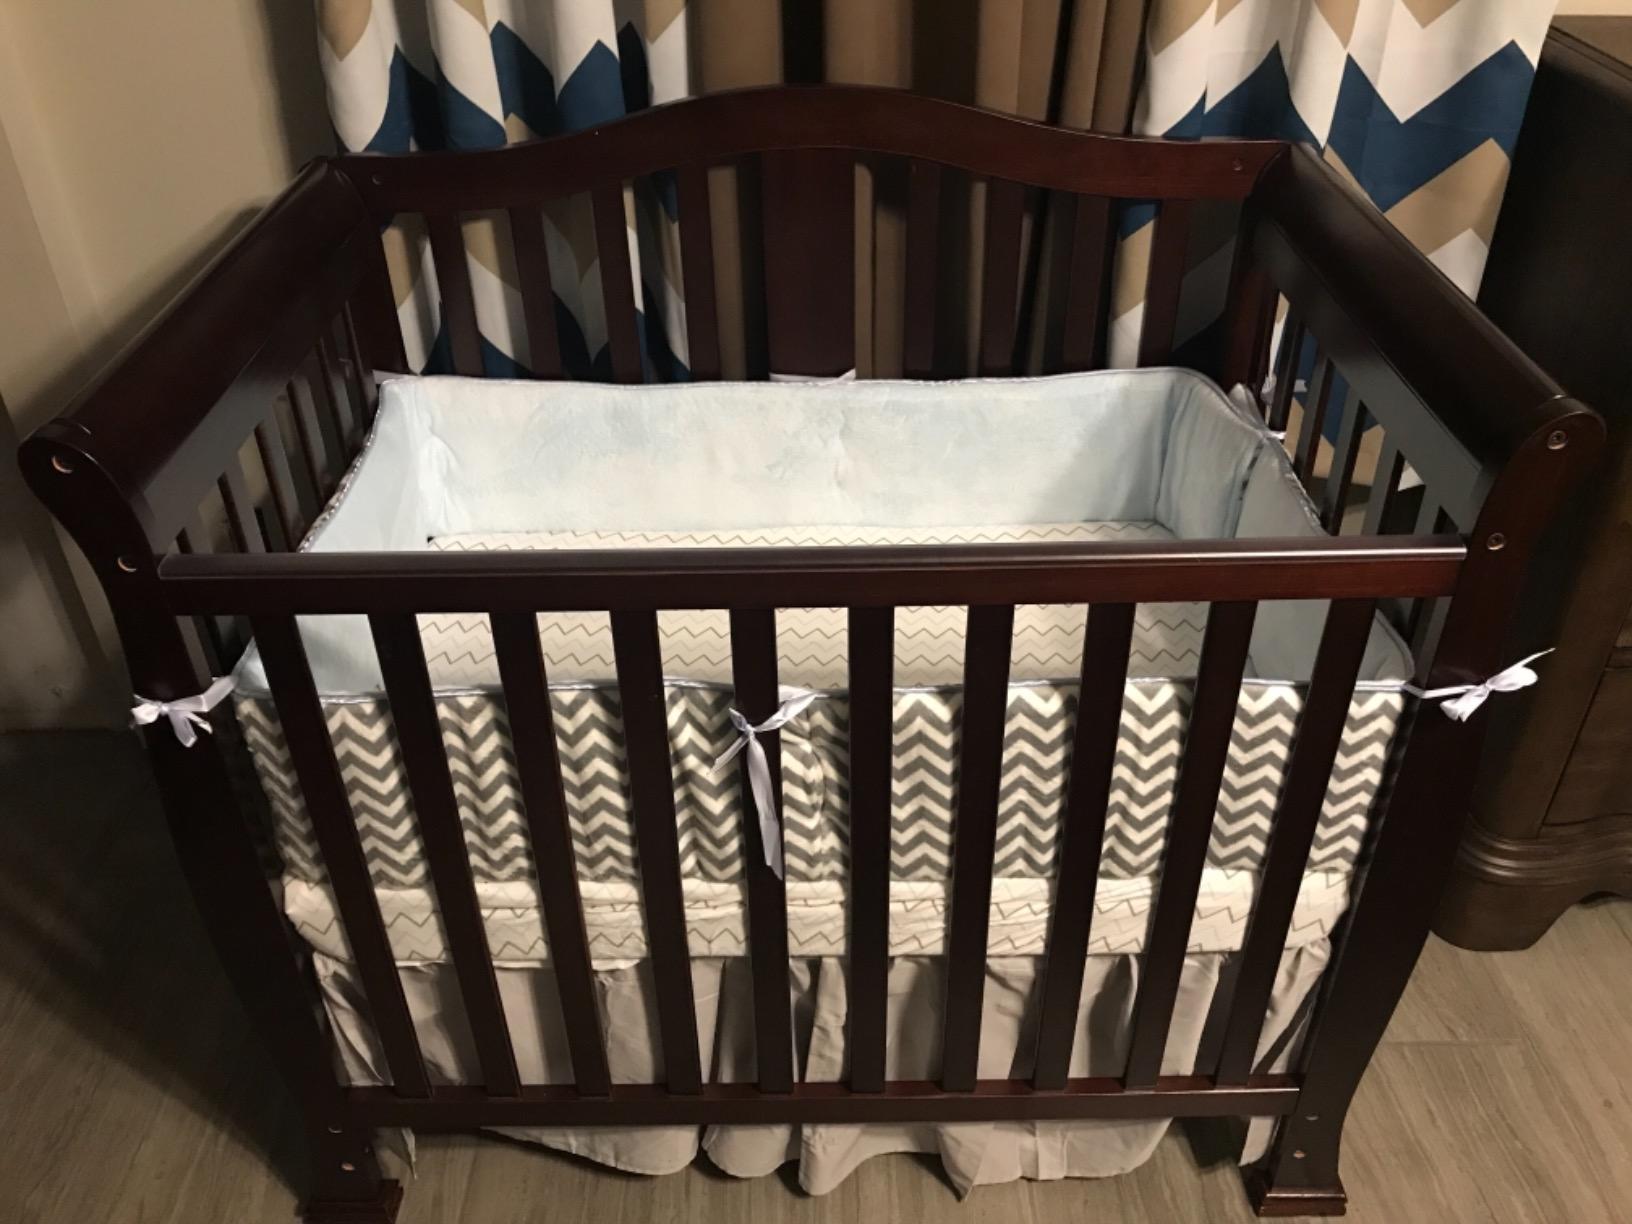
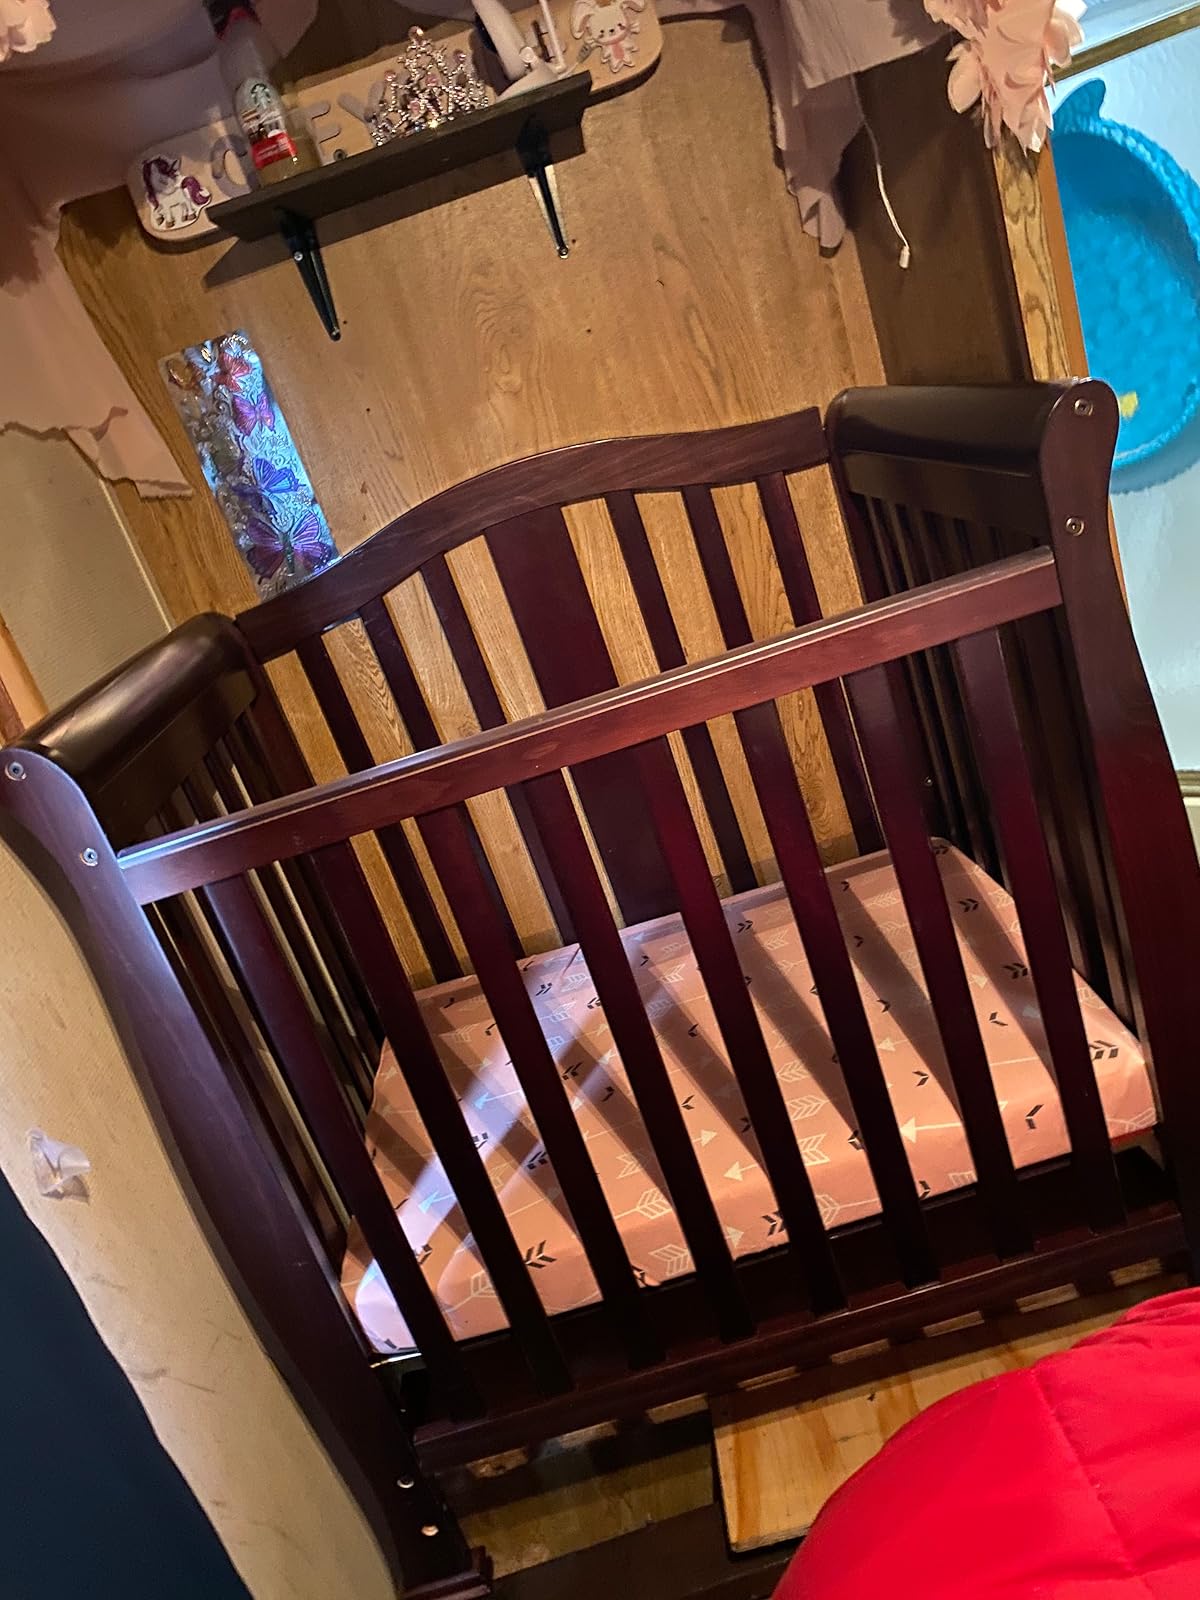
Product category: products_crib
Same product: yes